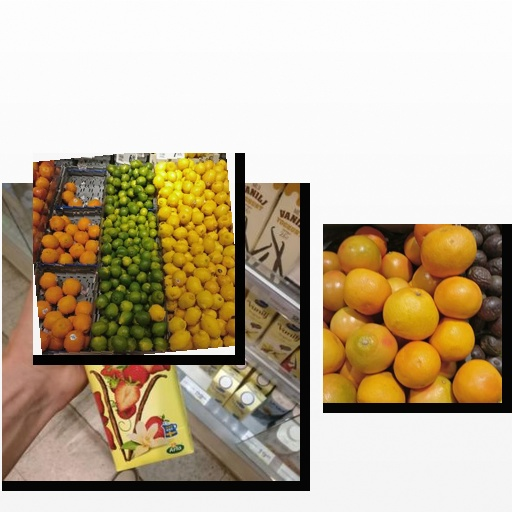
Food items: lime, red_grapefruit, strawberry_yoghurt